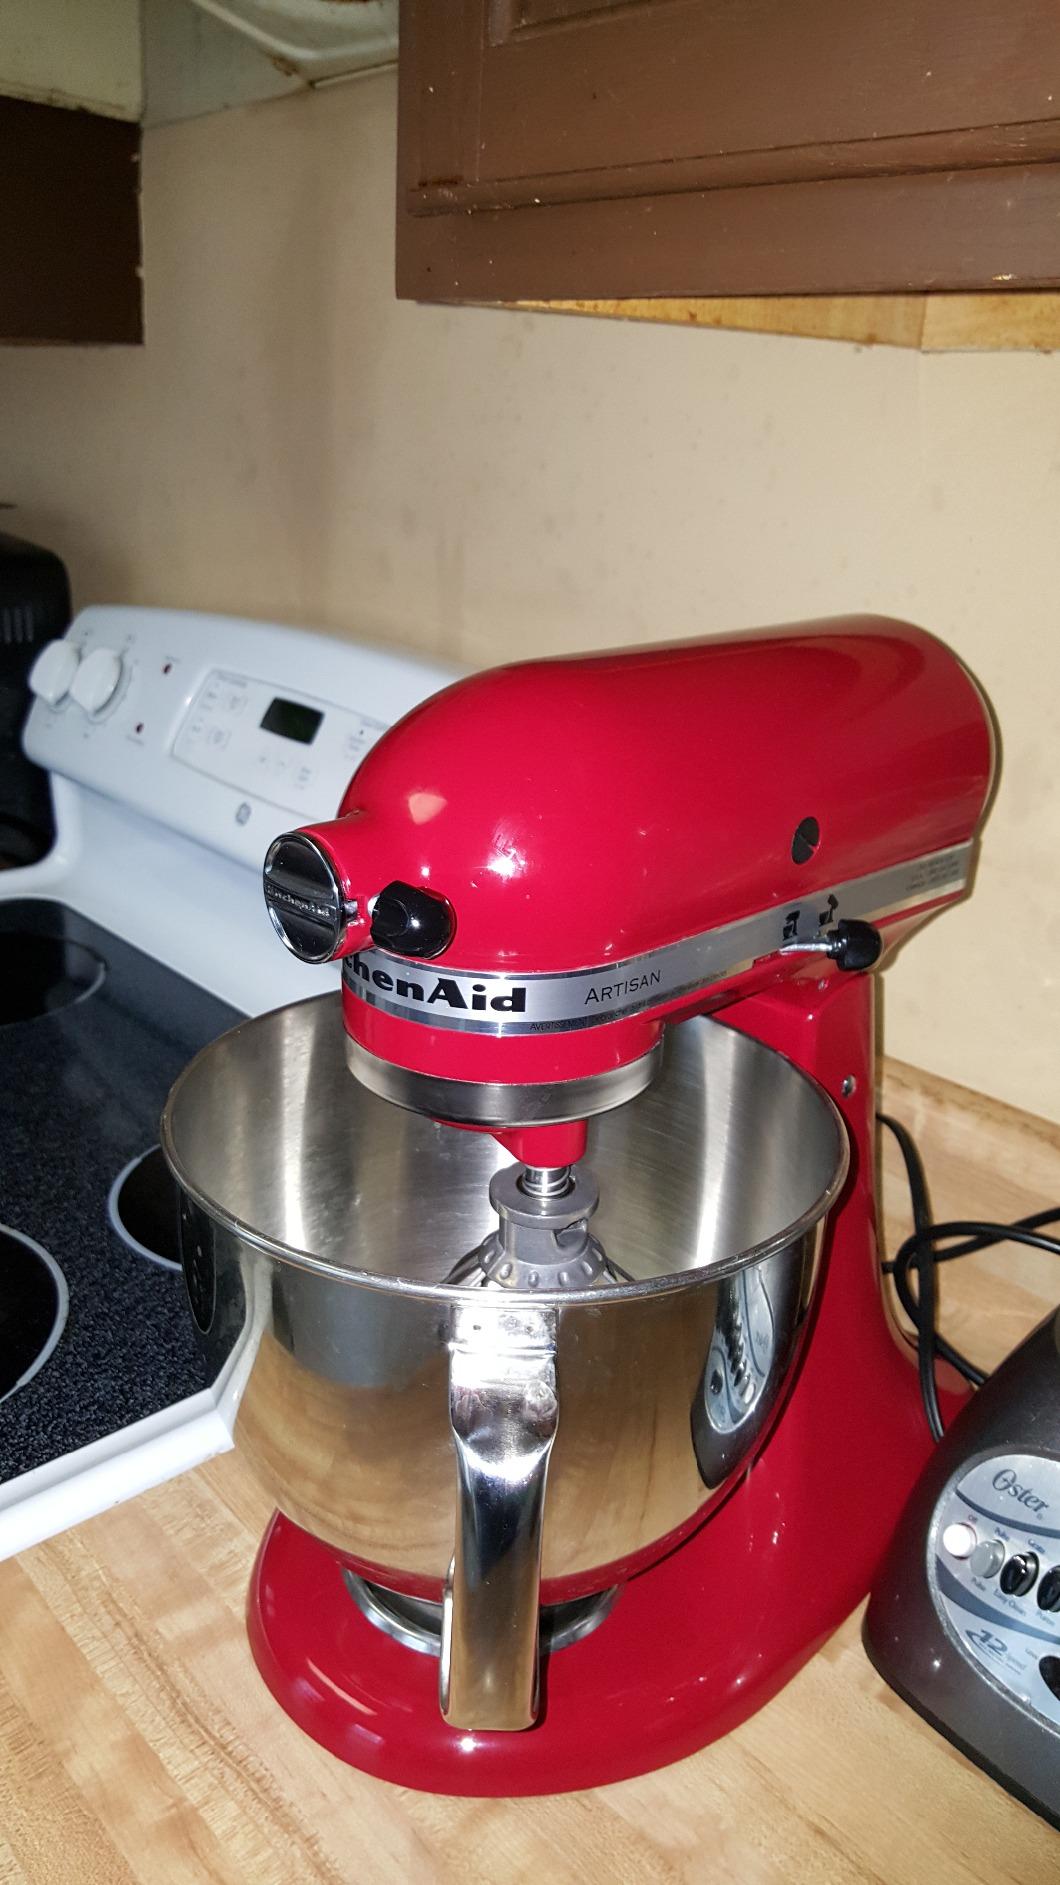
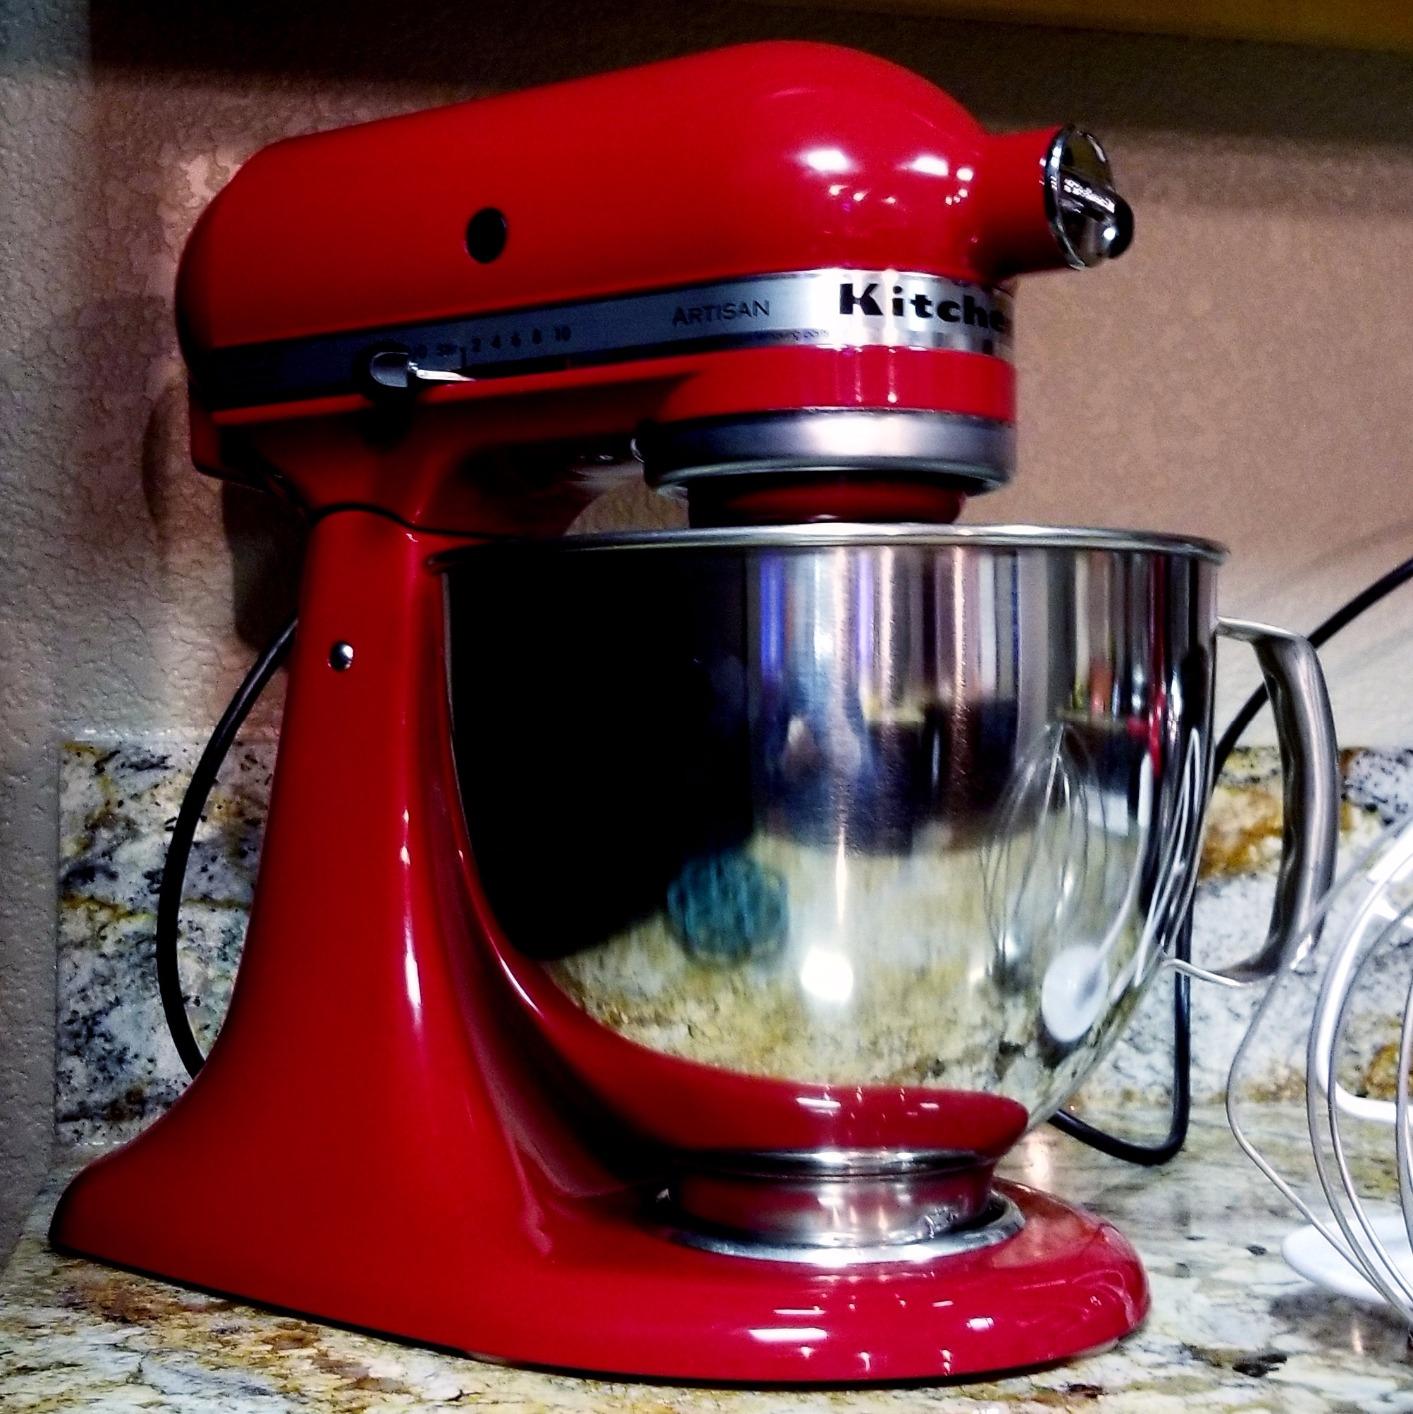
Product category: items_mixer
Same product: yes